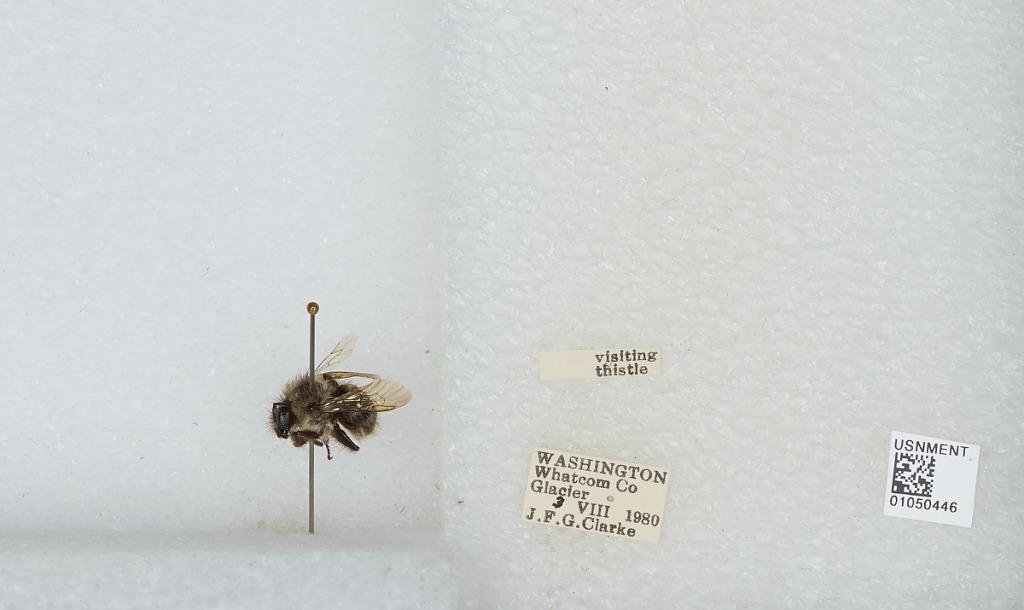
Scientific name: Bombus sp.
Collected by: J. Clarke
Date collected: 1980-8-3
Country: United States
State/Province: Washington
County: Whatcom
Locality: Glacier
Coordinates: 48.89, -121.946